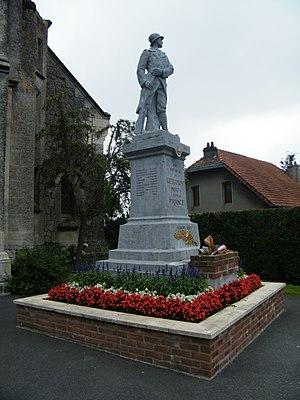
Monument aux morts pour la France.
Liéramont est une commune française située dans le département de la Somme, en région Hauts-de-France.